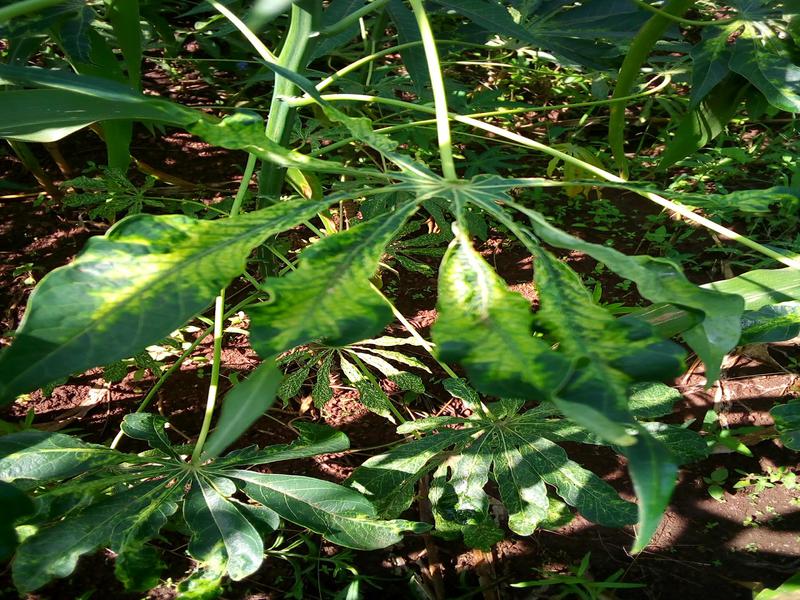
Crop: cassava
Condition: mosaic_disease